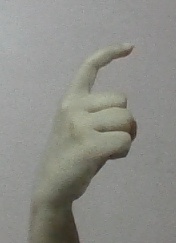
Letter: ra